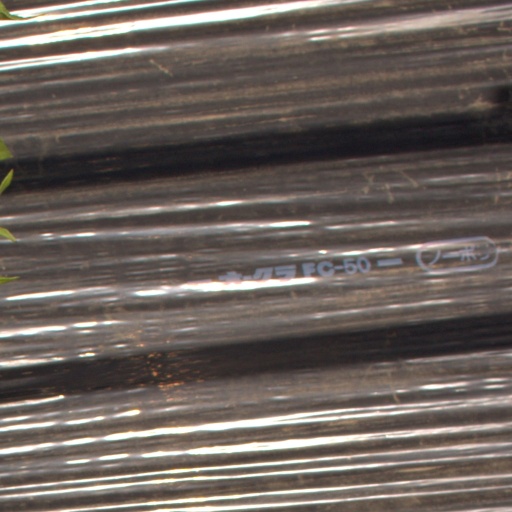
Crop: Jerusalem artichoke